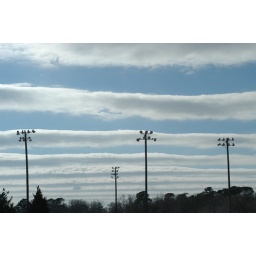
Cool winter clouds on the soccer field in Houston, TX